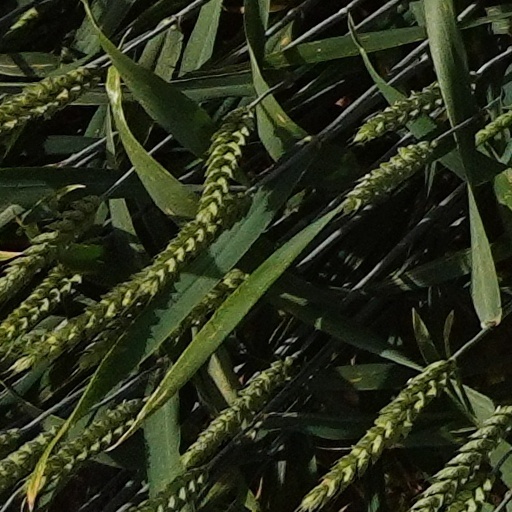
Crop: wheat